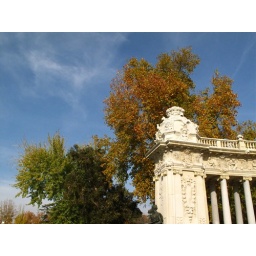
The sky on fire. I just love the contrast of the red leaves against the blue sky.